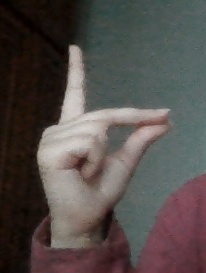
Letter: ta